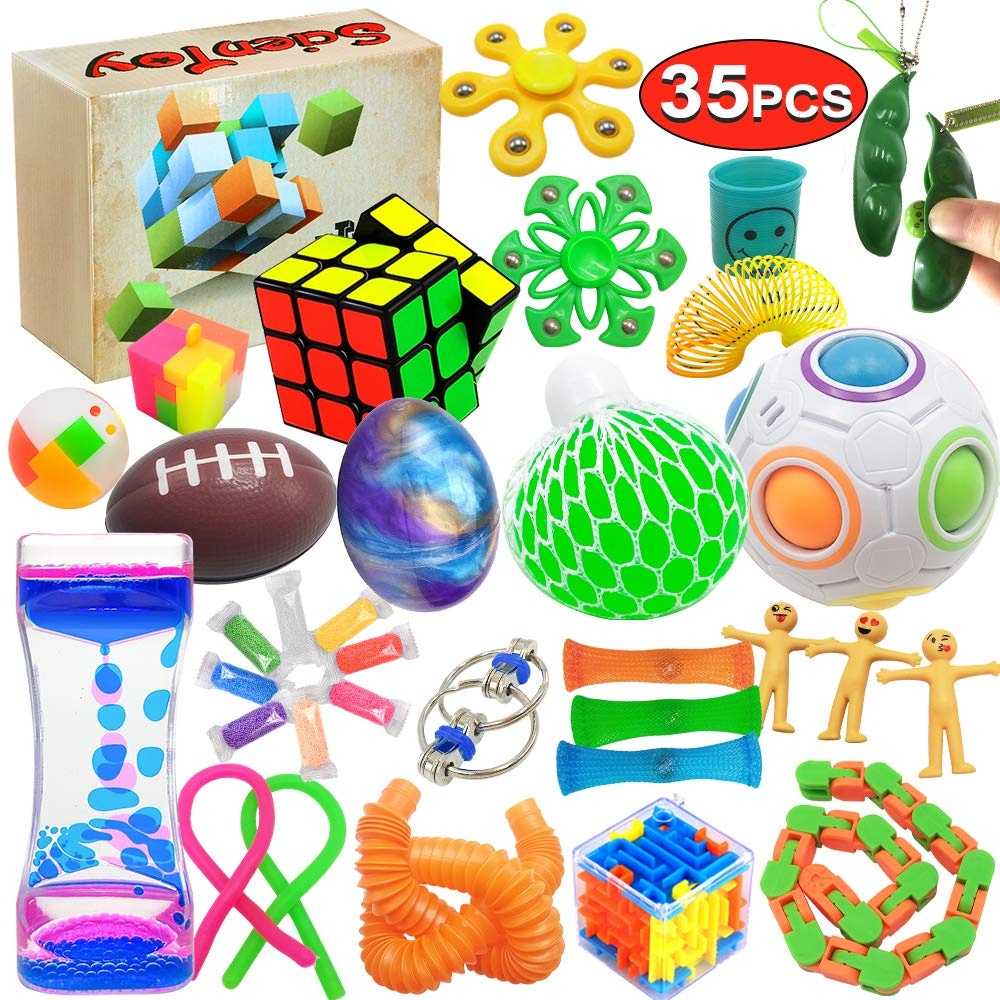
Scientoy Fidget Toy Set, 35 Pcs Sensory Toy for ADD, OCD, Autistic Children, Adults, Anxiety Autism to Stress Relief and Anti Anxiety with Motion Timer, Perfect for Classroom Reward with Gift Box
Brand: Scientoy Color: Multicolored Features: 【Super-Value 35 Packed Fidget Toys】Scientoy sensory toy set includes 35 pcs of novelty toys with an update of 1 rainbow magic ball: 2.7“*2.7”, plastic, 1 liquid motion timer: 5.8'*2', plastic, 1 squeeze grape ball: 3'*2.2', rubber, 1 maze puzzle: 1.5'*1.5', plastic, 3 mesh& marble fidget toys: 4'*1.2',plastic, 8 foam putties: 3.1'*1.2', clay, 1 pop tube: 8.4'*1', plastic,1 squeeze foam football: 3.5'*3.2', foam sponge and 1 egg slime putty: 2.5'*1.6', borax 【Respectable quality,Safe】Made of high-quality ABS material, non-toxic and odorless, the fidget toy set meets Europe and America Toy Safety Standards including ASTM/CPC/EN71. It offers a safe use for children with autism or ADHD and people with OCD or high stress, also help to focus their attention and alleviate their anxiety in a peaceful way 【Gift Packed,Fidget Toys for Sensory kids】Scientoy sensory fidget toys come with 18 kinds of relaxing toys in a very cute gift box to be a great gift choice for 3 4 5 6 7 years old and up. There is a diversity of playing methods, such as squeezing, stretching and flipping, so it will be your best stress relief toy 【Easy to Carry, Suitable for All Occasions】With all lightweight toys in box, our set is easily moved and perfect for birthday party favors, classroom rewards, carnivals, treasure box prizes, party giveaways, Easter basket stuffers, Halloween prizes and toys, stocking stuffers 【Satisfaction Service】 When you purchase our sensory fidget toys, we will also provide you with excellent customer service. Our products are offered for a 3-year warranty. If for any reason your purchase requires service or you have questions, you can always contact us and have a friendly customer service Part Number: XX0012 Package Dimensions: 8.0 x 5.9 x 4.0 inches
Brand: Scientoy
Category: Toys & Games > Toys > Activity Toys